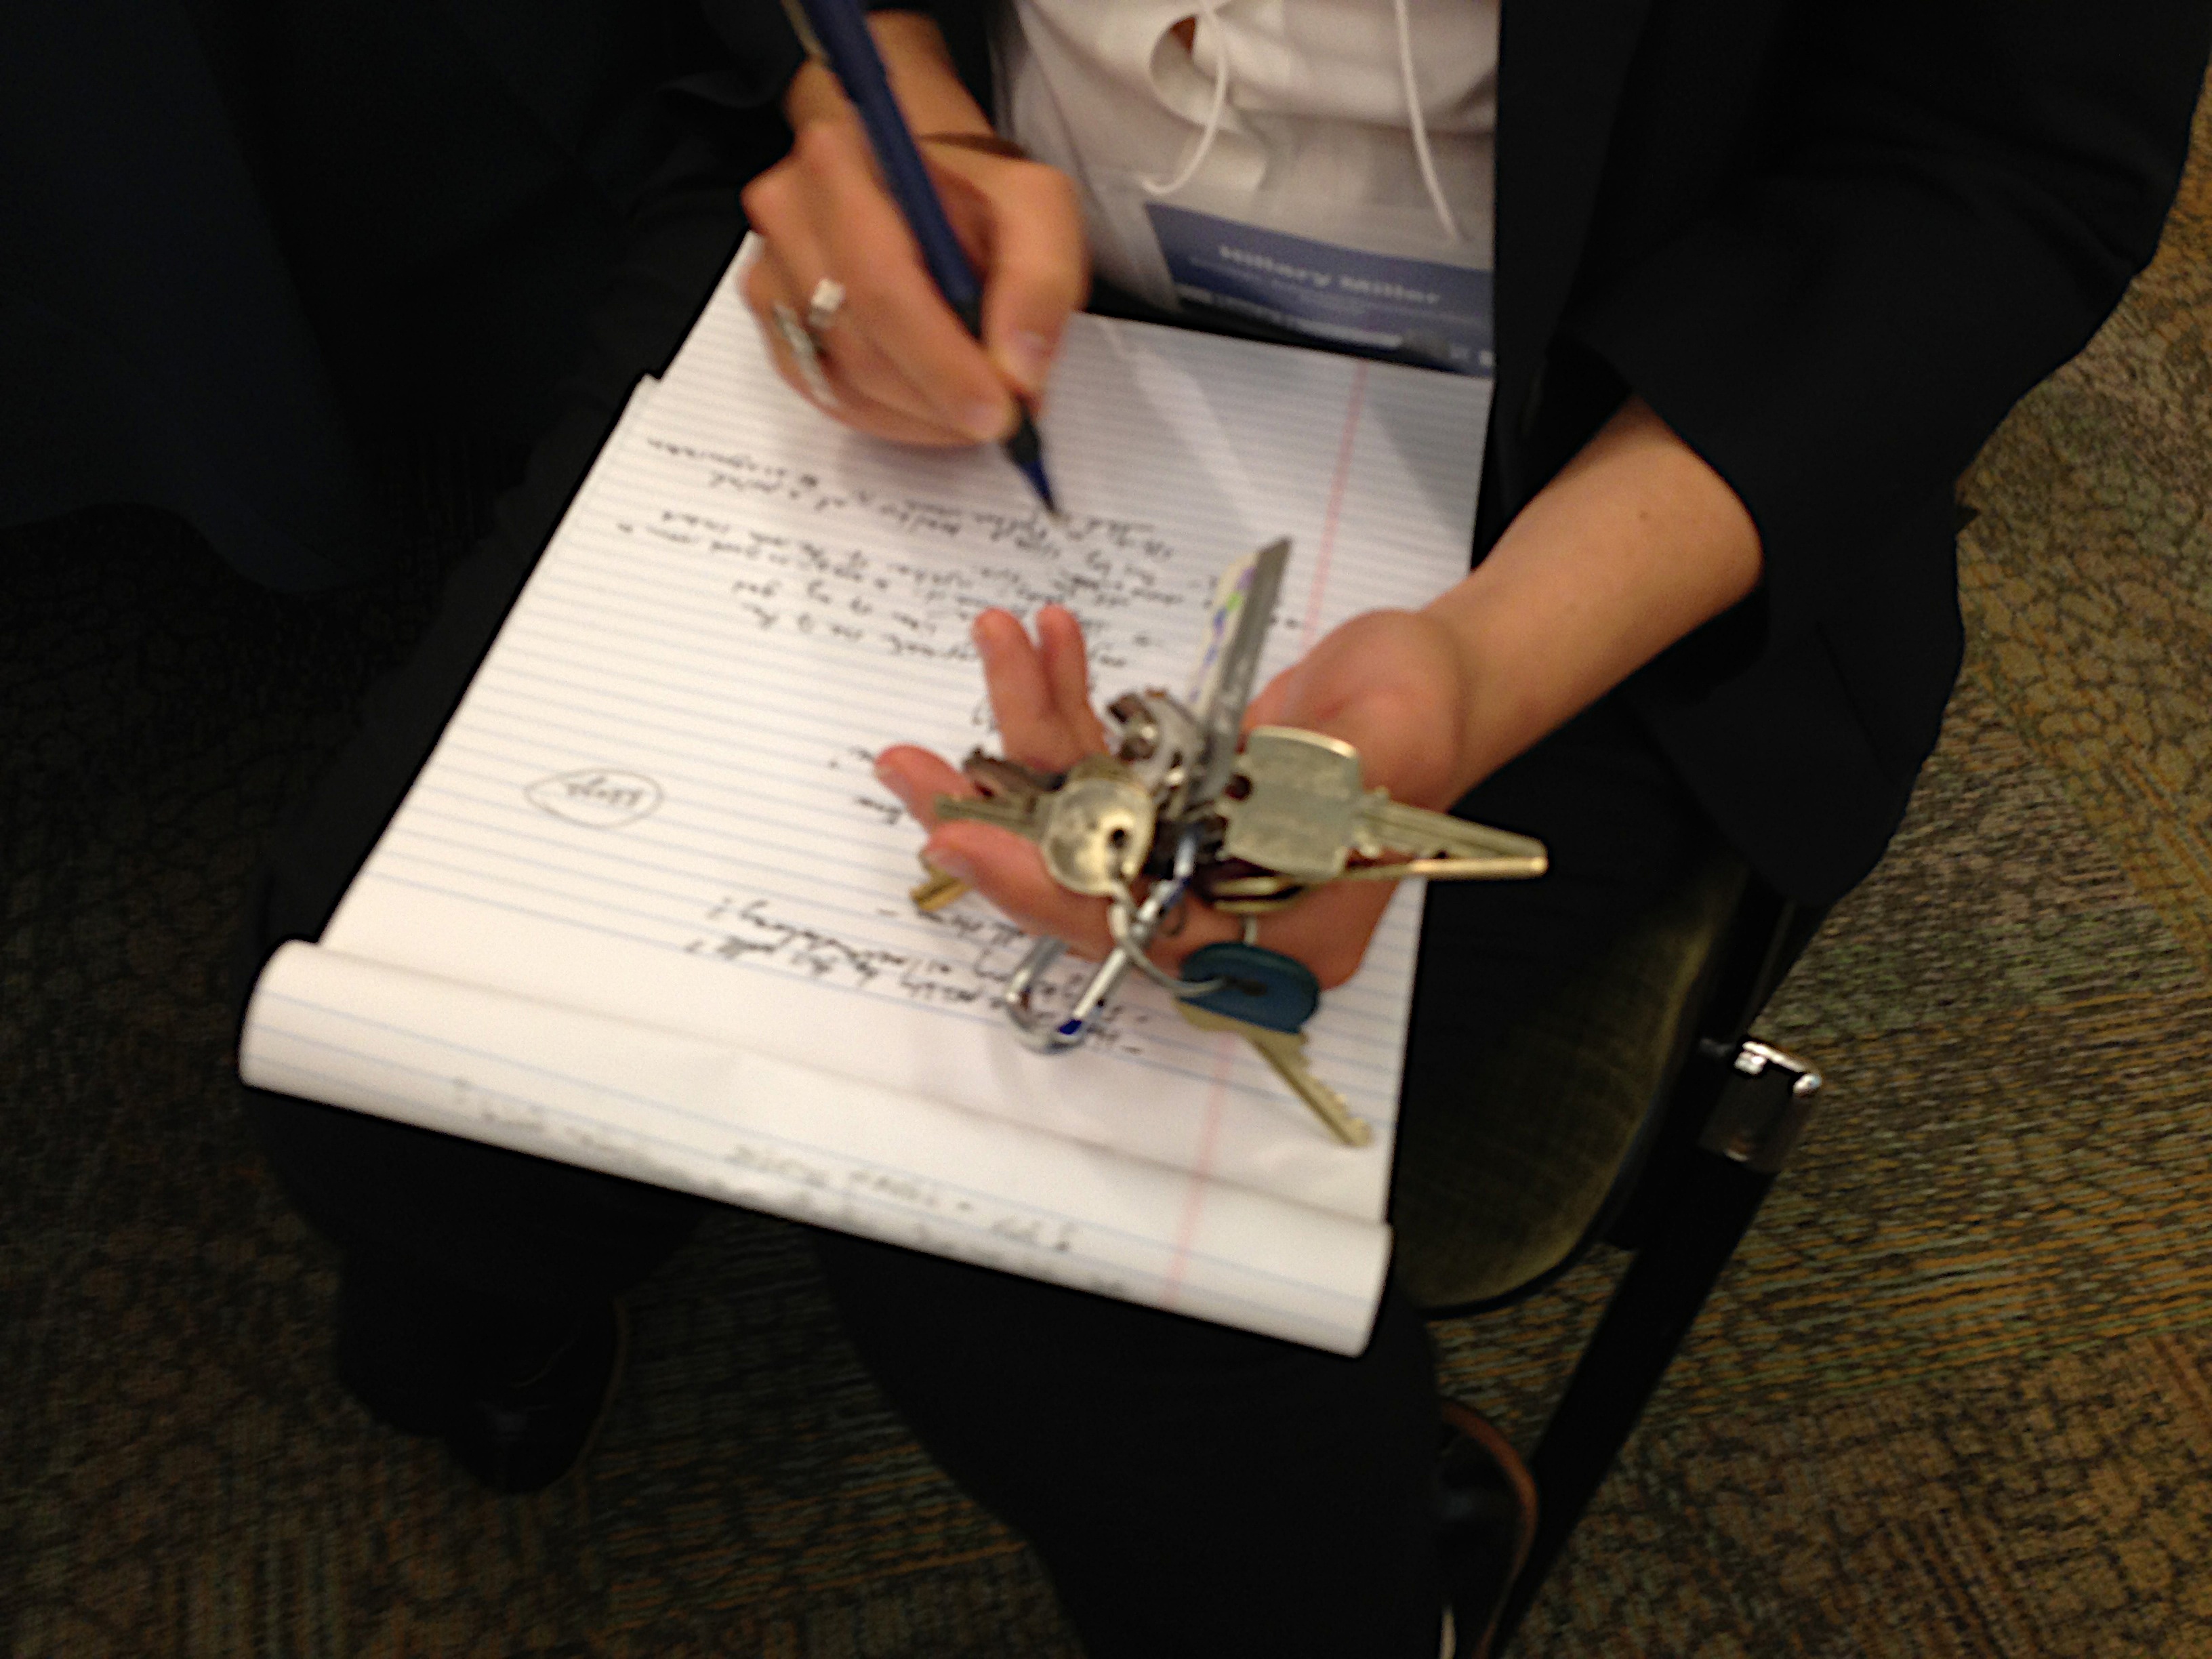
writing, hand, black, art, design, raildog